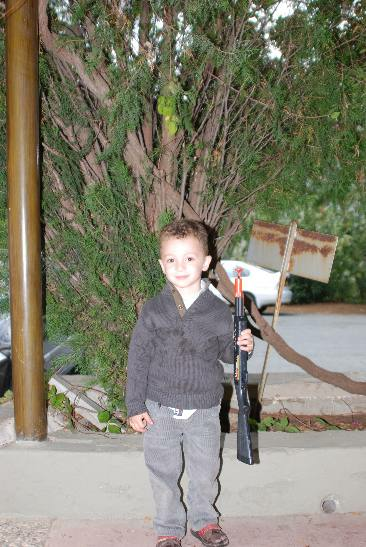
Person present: Yes